Invasion (2005 TV series)

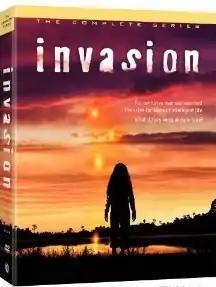
Complete Series DVD cover

Invasion is an American science fiction television series created by Shaun Cassidy. It originally aired on ABC from September 21, 2005 through May 17, 2006. Somewhat similar to "Invasion of the Body Snatchers", the show told the story of the aftermath of a hurricane in which water-based creatures infiltrate a small Florida town and begin to take over the bodies of the town's inhabitants through a cloning process (by first merging with, then replacing them). It stars an ensemble cast featuring William Fichtner, Eddie Cibrian, Kari Matchett, Lisa Sheridan, Tyler Labine, Alexis Dziena, Evan Peters and Ariel Gade. The show was produced by Shaun Cassidy Productions and Warner Bros. Television.